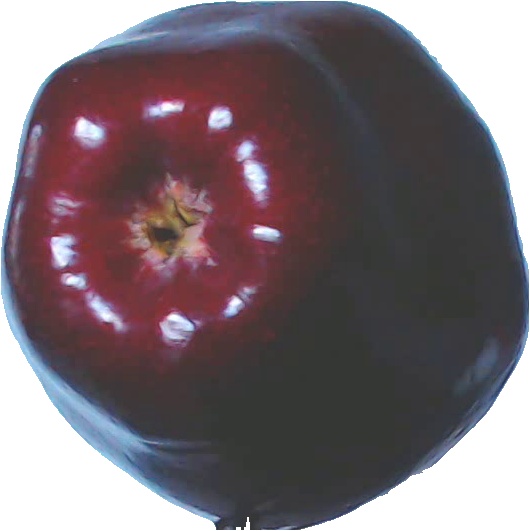
Label: apple_red_delicios_1